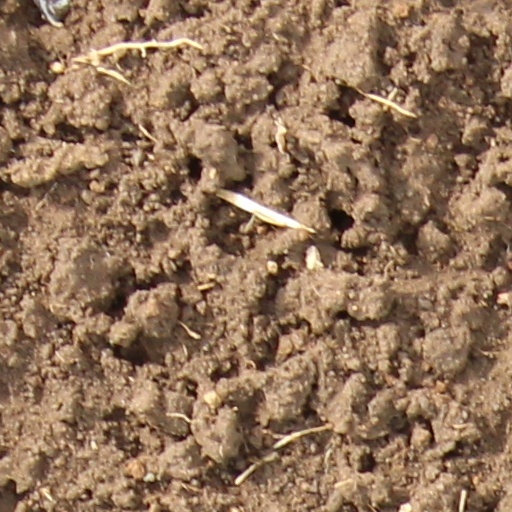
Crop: wheat